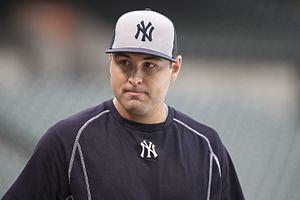
Nicholas Gunnar Goody est un lanceur de relève droitier des Indians de Cleveland de la Ligue majeure de baseball.